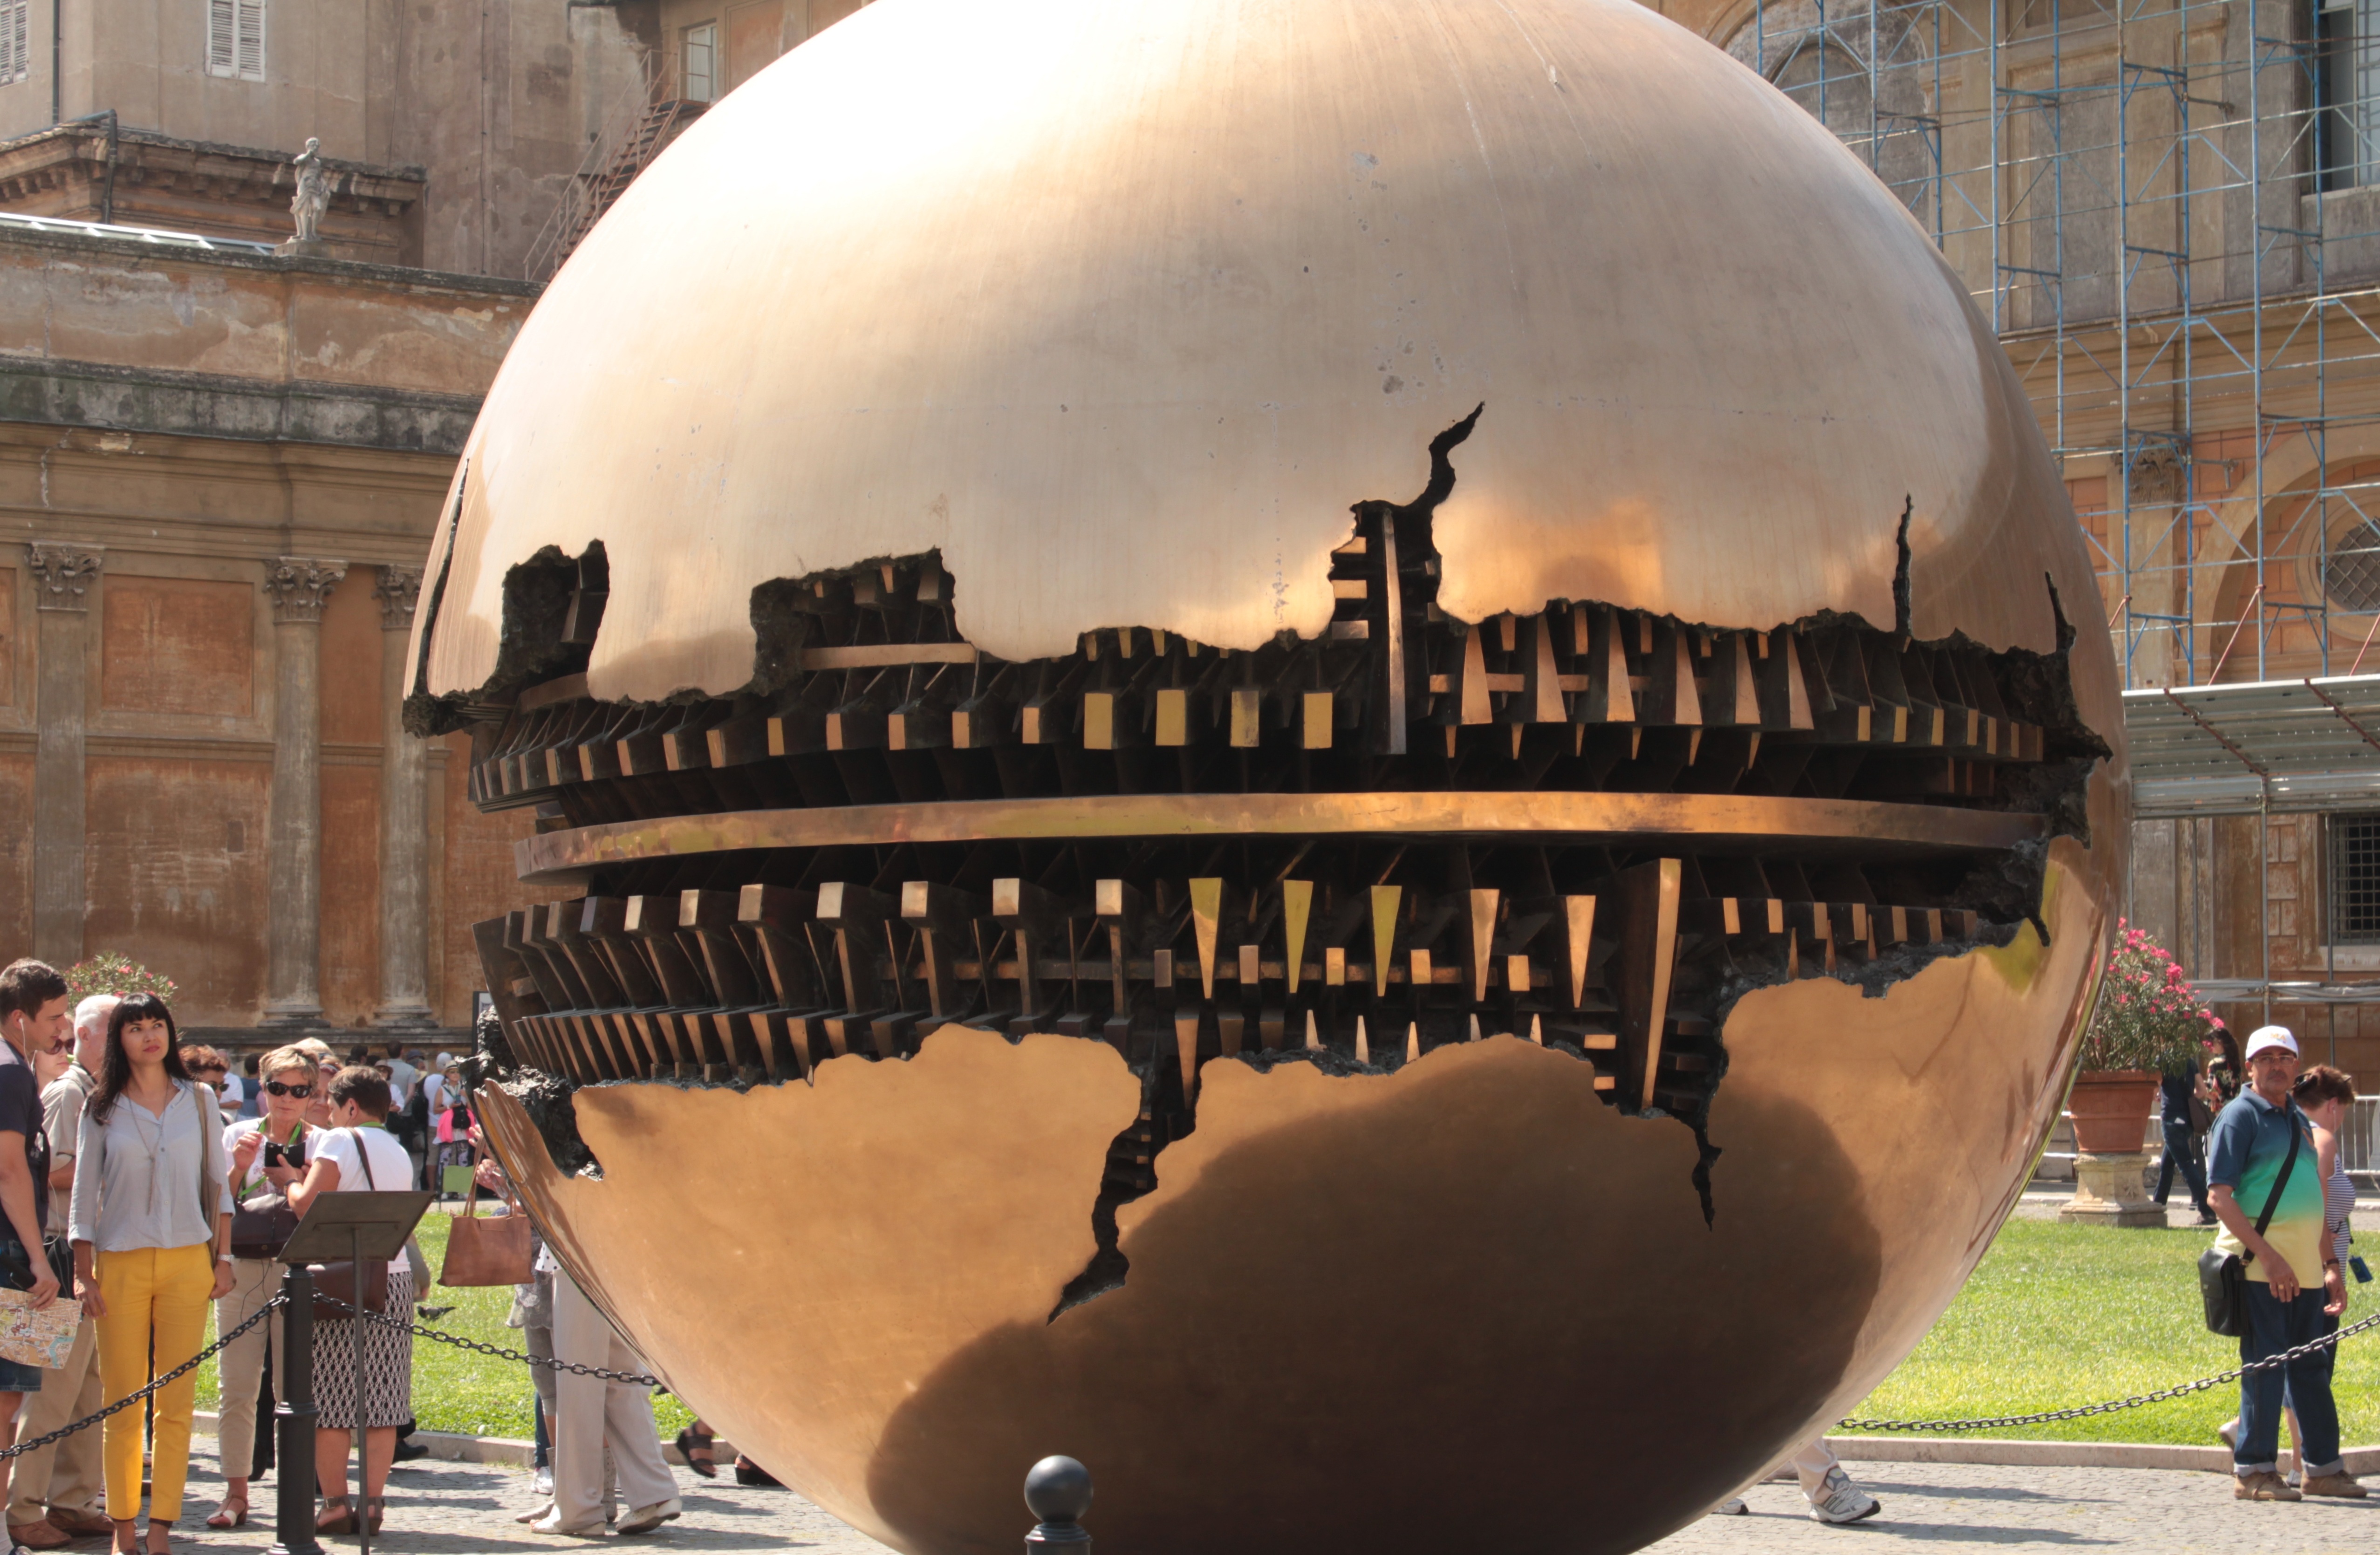
architecture, city, travel, museum, globe, world, gold, temple, dome, shape, ancient history